Neisseria gonorrhoeae

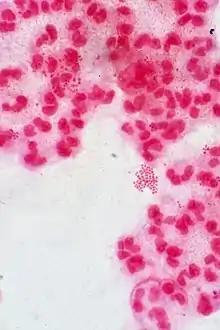
A Gram stain of a urethral exudate showing typical intracellular Gram-negative diplococci, which is diagnostic for gonococcal urethritis

"Neisseria" species are fastidious, Gram-negative cocci (though some species are rod-shaped and occur in pairs or short chains) that require nutrient supplementation to grow in laboratory cultures. They are facultative intracellular pathogens, meaning they can persist and colonize within host cells but can also multiply outside the host cellular environment. They typically appear in pairs (diplococci), resembling the shape of coffee beans. Members of this genus do not form endospores and are nonmotile, except for pathogenic species, which are capable of moving using twitching motility; most are also obligate aerobes. Of the 17 species that colonize humans, only two are pathogenic: "N. gonorrhoeae," which causes gonorrhea, and "N. meningitidis", a leading cause of bacterial meningitis.